Abergele (woreda)

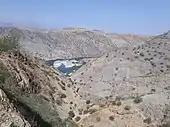
Tekezze River, just downstream from Tekezze dam

In this district with rains that last only for a couple of months per year, most rivers (for instance May Selelo and Zikuli Rivers) run dry after the end of the rainy season. Hence, reservoirs of different sizes allow harvesting runoff from the rainy season for further use in the dry season. Besides the larger Tekezé Dam, the reservoirs of the district include Aqushela. Overall, these reservoirs suffer from rapid siltation. Part of the water that could be used for irrigation is lost through seepage; the positive side-effect is that this contributes to groundwater recharge.